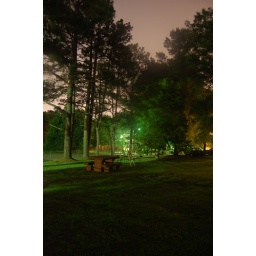
Looking towards the street with the picnic table and swing set in view.